Bactrian camel

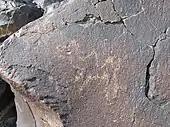
Petroglyphs

The provides a "C. bactrianus ferus" genome using next generation sequencing.